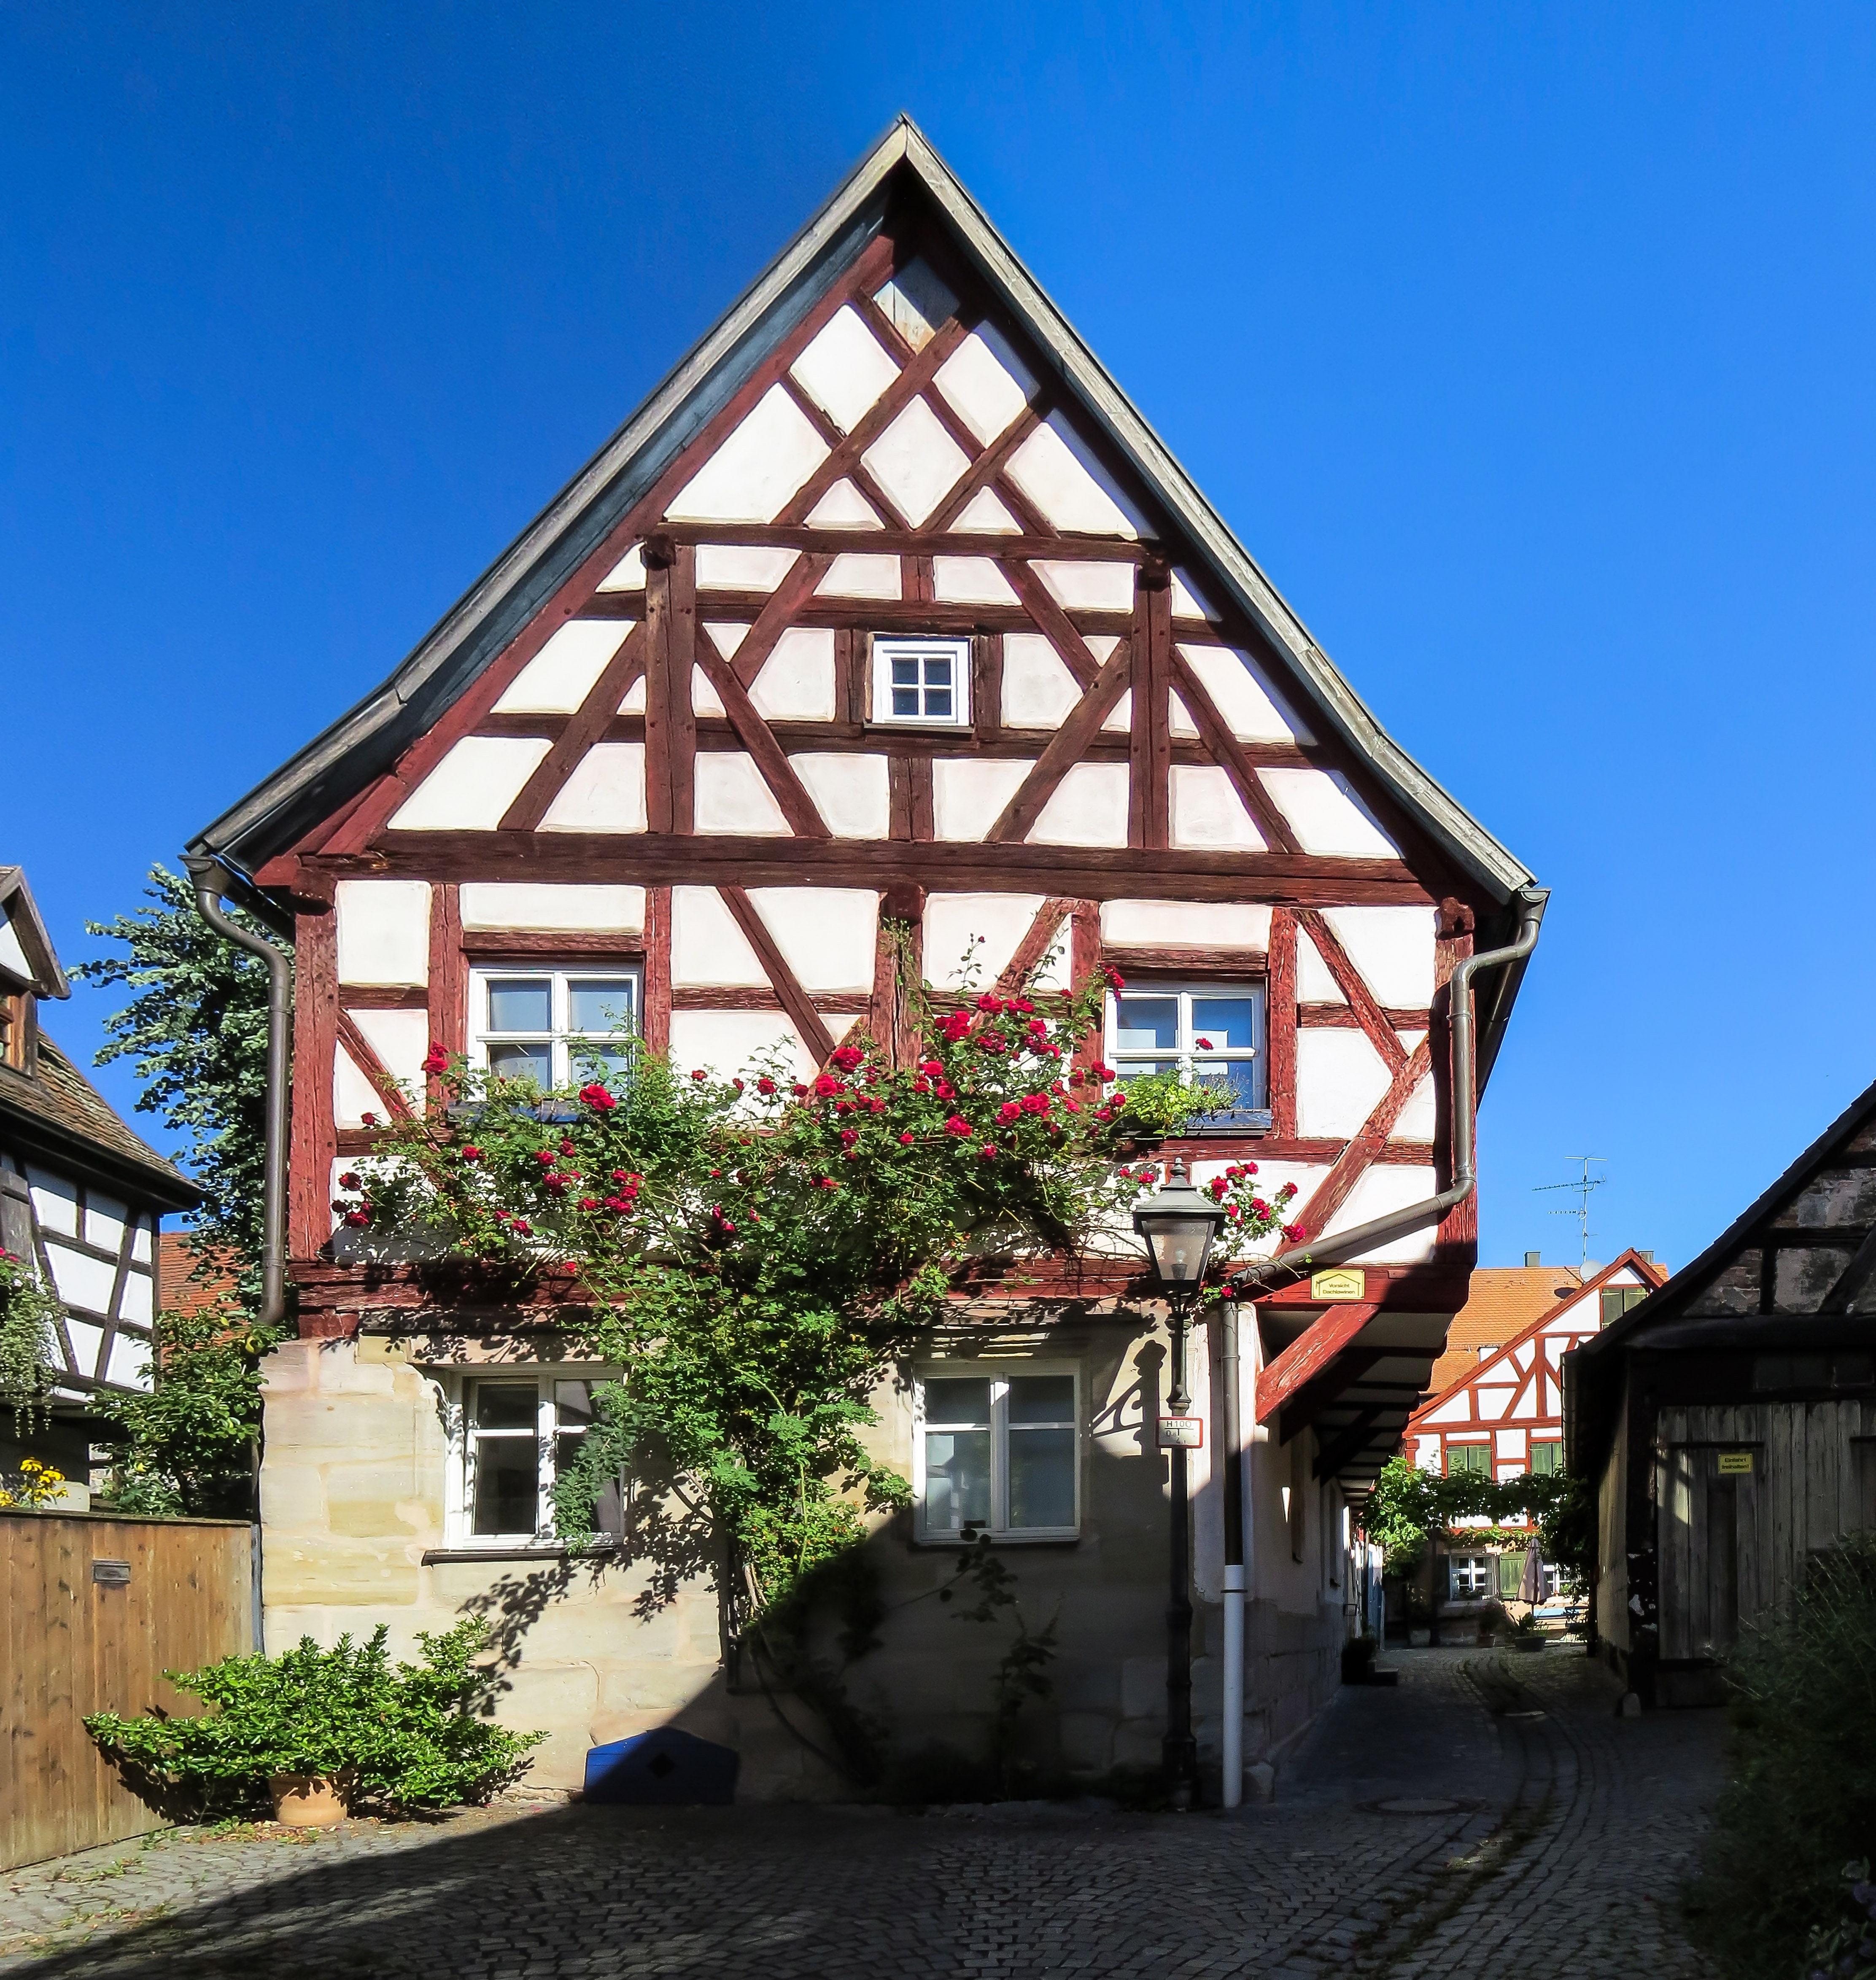
architecture, house, window, town, roof, building, old, home, village, cottage, facade, property, farmhouse, bavaria, estate, historically, middle ages, neighbourhood, fachwerkhaus, truss, swiss francs, residential area, outdoor structure